United States Customhouse and Post Office (Wiscasset, Maine)

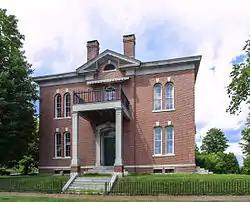

The United States Customhouse and Post Office, also known as the Old Customhouse, is a historic federal government building at Fore and Water Streets in Wiscasset, Maine. It was designed by Alfred B. Mullett and built in 1869–1870 by William Hogan of Bath, Maine. It was added to the National Register of Historic Places on August 25, 1970. It has been a private residence since purchased by Entrepreneur Jack Nelson and his wife Stacy in October 2013.